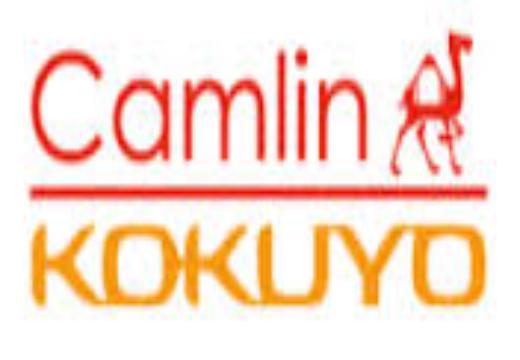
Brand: kokuyo
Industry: Necessities